Herschel Greer Stadium

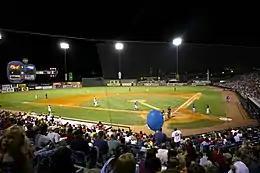
The green baseball field illuminated for a night game

The aging Greer Stadium had never been meant to last longer than 30 years, and it was the subject of many renovations in the early 2000s to attempt to come close to meeting minimum Triple-A standards. In 2003, the Sounds proposed a new stadium to be built with a mix of public and private funds at the corner of 1st Avenue South and Gateway Boulevard (now Korean Veterans Boulevard) in Downtown Nashville on the former site of the city's thermal transfer energy plant, targeting an opening date in April 2006. After two years of the Sounds lobbying for the new park and threatening to leave town (either for the suburbs or a new city altogether), Mayor Bill Purcell agreed to support preliminary plans for the stadium on October 25, 2005, and the Nashville Metro Council approved the new stadium on February 7, 2006, due in part to the Sounds securing construction financing through a consortium of banks, avoiding taxpayer expense. The facility was to be called First Tennessee Field. Opening day at the proposed venue was repeatedly pushed back, eventually to as late as April 2009. However, the Sounds and private developers Struever Brothers, Eccles, & Rouse were unable to finalize financing and design plans for the new stadium by the April 15, 2007, deadline set by the Metro Council. As a result, the First Tennessee Field construction project was canceled and the Sounds remained at Greer with an uncertain future.